Answer in natural language. Is natural wood threedrawer dresser further away or in front of Doorway? Choose between the following options: in front or further away
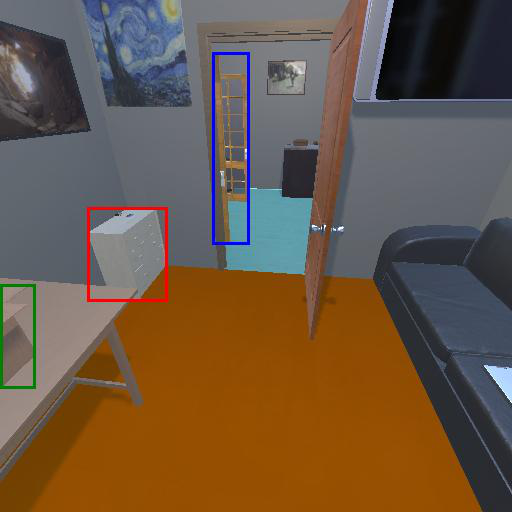
<answer>in front</answer>